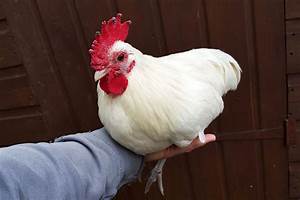
Label: gallina